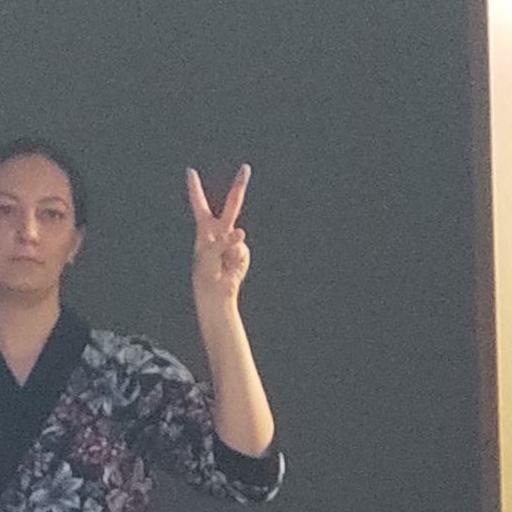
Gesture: peace